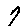
Label: 7